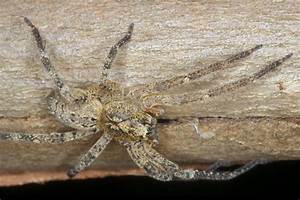
Label: spider